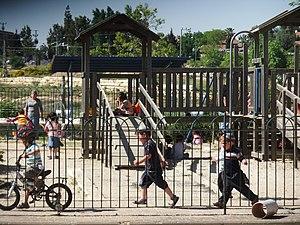
Beit El, citée dans la Bible hébraïque, est une localité israélienne fondée en 1977. Elle est située dans la localité de Bethel, à 10 km au nord de Jérusalem, dans la région historique de Binyamin en ancienne Samarie, précisément à 2 km au nord de Ramallah, en Cisjordanie actuelle.